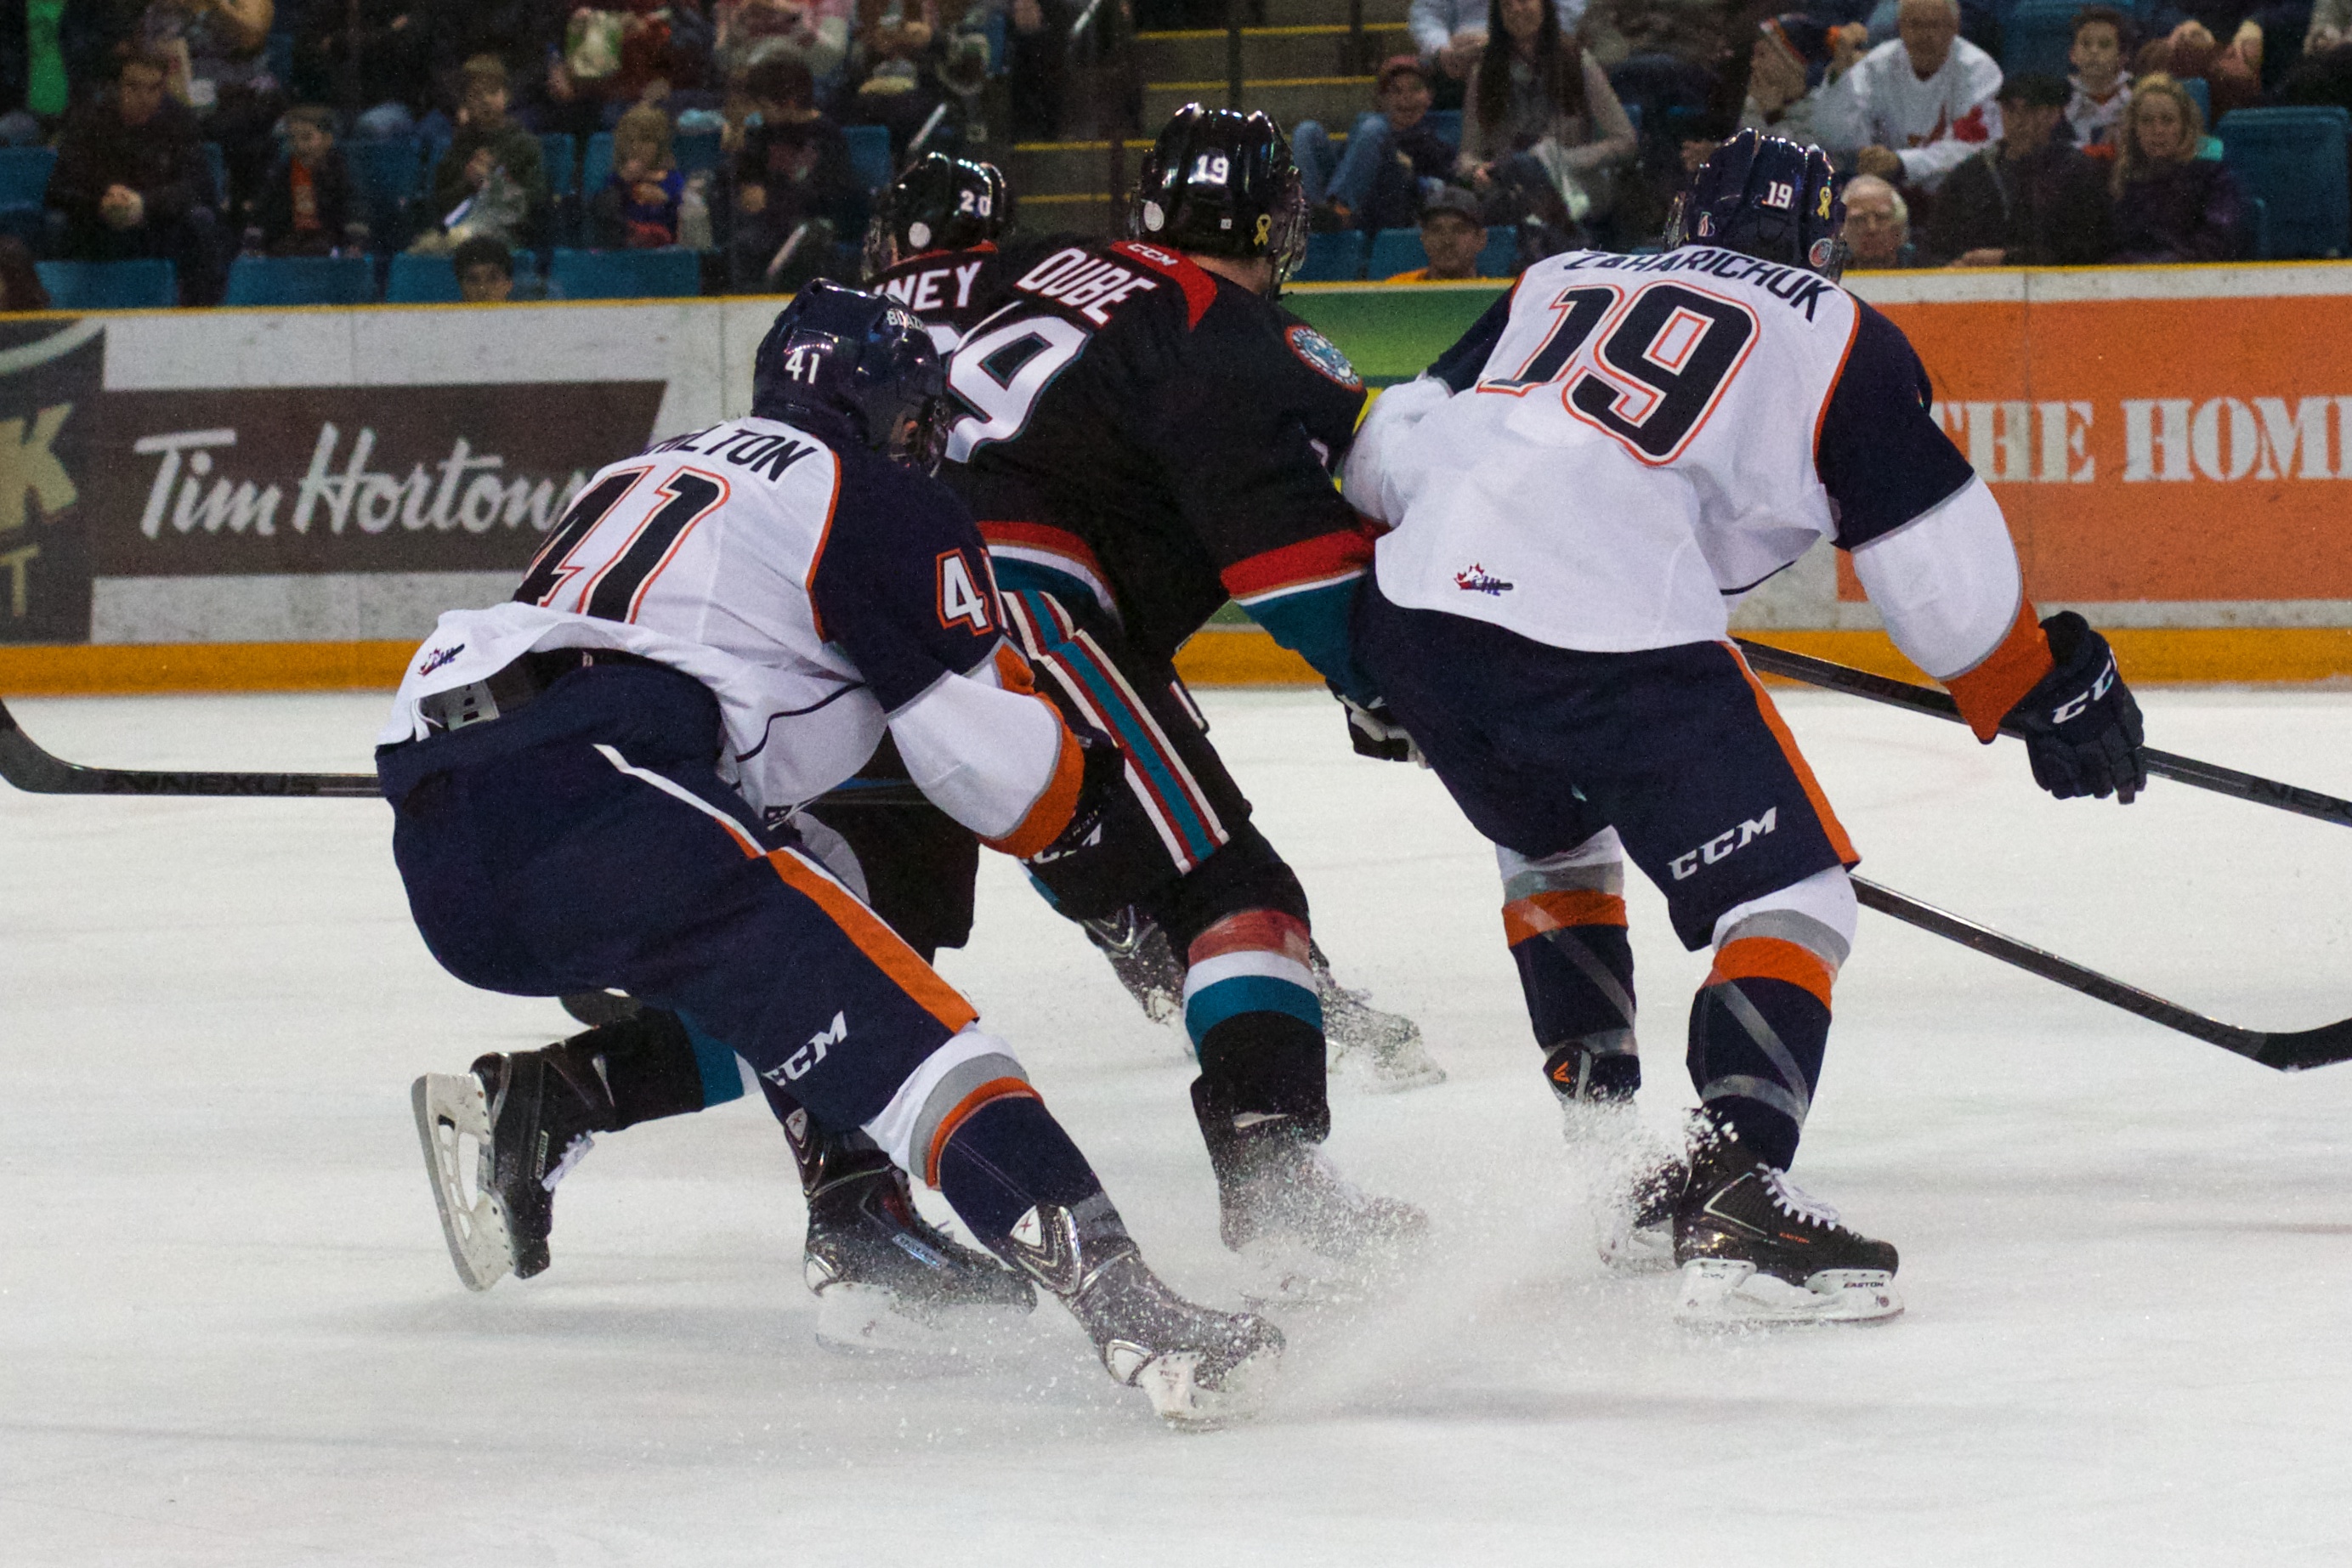
player, ice hockey, hockey, sports, ball game, team sport, roller in line hockey, stick and ball games, college ice hockey, ice hockey position, defenseman, bandy